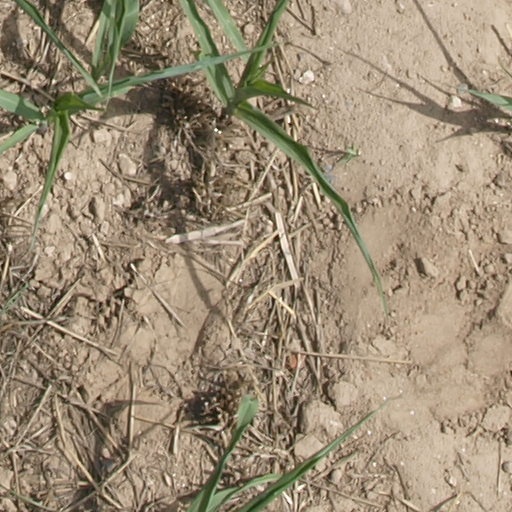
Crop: maize; corn